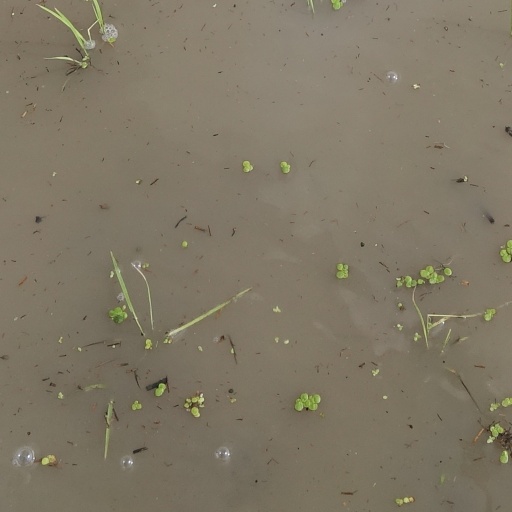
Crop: rice